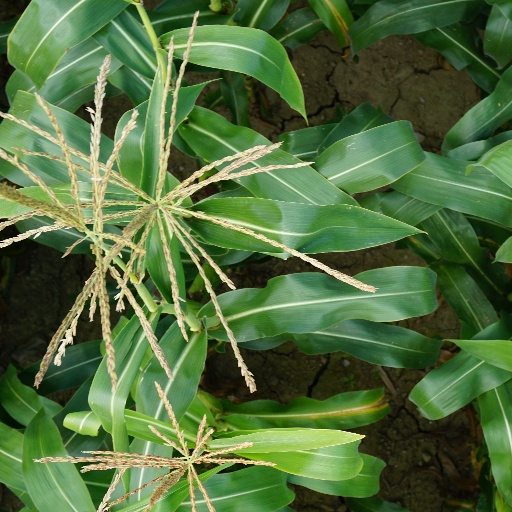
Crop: maize; corn